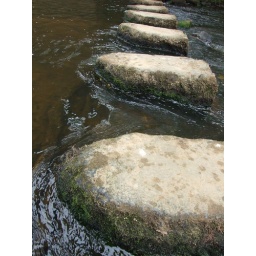
Took at the duck bridge in the moors!